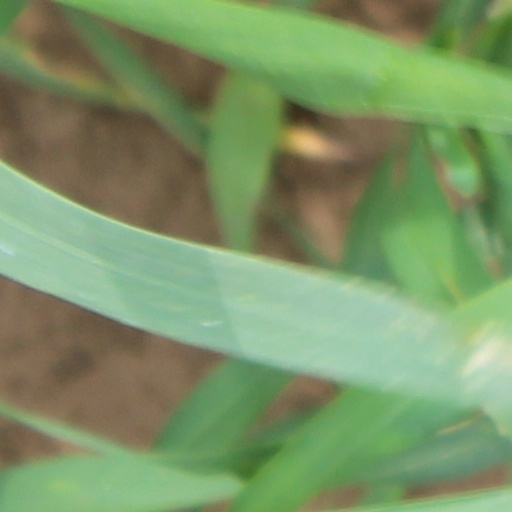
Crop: wheat